Ruby (Egyptian singer)

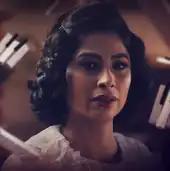
Ruby in Egyptian series "Once Upon a Time"

Ruby's debut in Egyptian cinema was in 2000 and has 25 films in the Egyptian film "Film Saqafi (Cultural Film)". In 2019, she participated in two Egyptian films including "Hamlet Pheroun" and "The Treasure 2". Ruby's last artistic work is "The Treasure 2 (Al Kanz 2)".